Buildings and architecture of Bristol

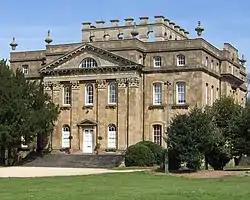
Kings Weston House.

The Tudor architectural period, which lasted from the late 15th century into the early 17th century, saw the development of large estates such as Ashton Court. They were built for the local merchants, who gained much of their wealth from the trade passing through Bristol Harbour. Red Lodge was constructed in 1580 for John Yonge as the lodge for a great house that once stood on the site of the present Bristol Beacon. In 1615, a number of houses were demolished for the development of the new Fishmarket.